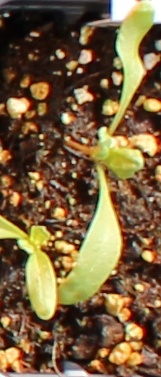
Label: Sugar beet